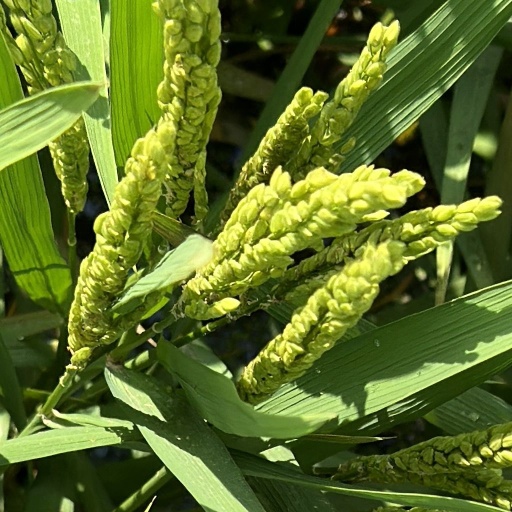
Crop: rice